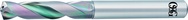
23/64 EXOCARB ADO-3XD DRILL-TIALN
Brand: ET02 Cutting to Endmills
Item #: TP34650035811 Manufacturer: OSG USA, Inc. Mfg #: 650035811 Technical Specifications: •Brand Name: OSG USA, Inc. •Coating: EgiAs Coating •Drill Diameter: 23/64 •Flute Length: 46mm •Flute Length x Diameter Ratio: 3xD •List No.: 6500 •Overall Length: 106mm •Shank Size: 3/8 Description: Shipping Info: •Actual Weight - .1900 •Dimensions - Height: .550 Length: 4.30 Width: .650
Category: Hardware > Tool Accessories > Drill & Screwdriver Accessories > Drill & Screwdriver Bits